Erik Saxon

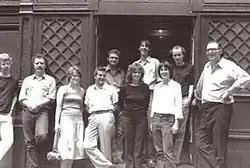
Photograph showing members of the "Radical Painting Group" c. 1980 in New York with Erik Saxon on the far left.

By the late 1970s, Saxon had joined the Radical Painting Group, an artist collective founded by Marcia Hafif and Olivier Mosset in New York. The group became known for creating monochrome paintings, and participating artists were "concerned with the material essence of painting and the participation of the viewer in its experience". Other group members included Günter Umberg, Joseph Marioni, Phil Sims, Dale Henry, Doug Sanderson, Susanna Tanger, Jerry Zeniuk, and Frederic Matys Thursz. In 1982, Saxon produced the first all-white painting, following the earlier art historical precedents of all-white compositions by the Russian avant-garde painter Kazimir Malevich and the American post-war artist Robert Rauschenberg.